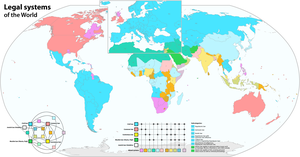
Jura / Retssystemer
Retssystemer inddelt efter juridisk tradition
"Jura er læren om retsreglernes tolkning, anvendelse, tilpasning og virkning. Det videnskabelige studium af jura kaldes retsvidenskab og foretages typisk på et universitet eller i en forskningsinstitution eller tænketank. Jurist er ikke en beskyttet titel, dog fandtes en underskrift som ""jurist"" i forretningsøjemed, påført af en ansat uden kandidatuddannelse i jura, at være i strid med markedsføringslovens § 1.